Tiruthandalaineeneri Neenerinathar Temple

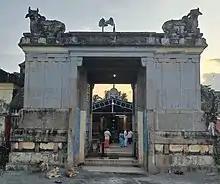

is a Hindu temple located at Thandalacherry in Tiruvarur district, Tamil Nadu, India. The temple is dedicated to Shiva, as the moolavar presiding deity, in his manifestation as Neenrinathar. His consort, Parvati, is known as Gnanambikai. The historical name of the place is Tiru Thandalai Neel Neeri.